Camille Pelletan

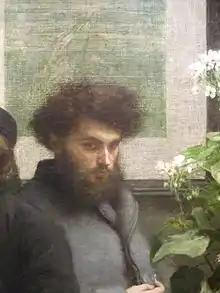
Pelletan as a young man: Detail of the painting "The Corner of the Table" (1872) by Fantin-Latour

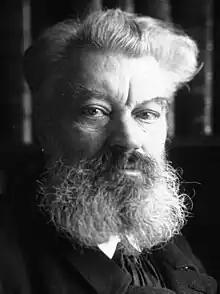

Charles Camille Pelletan (28 June 1846 – 4 June 1915) was a French politician, historian and journalist, Minister of Marine in Emile Combes' "Bloc des gauches" (Left-Wing Blocks) cabinet from 1902 to 1905. He was part of the left-wing of the Republican, Radical and Radical-Socialist Party, created in 1902.